Michael Elgin

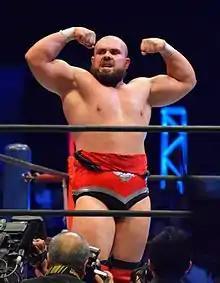
Elgin in August 2015

On November 18, Elgin won the 2011 Survival of the Fittest tournament. He won a four-corner survival match against Kenny King, Adam Cole, and Tommaso Ciampa to advance to the tournament final, a six-man elimination match, in which he last eliminated Kyle O'Reilly to win the tournament and a guaranteed ROH World Championship match. At the Showdown in the Sun pay-per-view on March 31, 2012, Elgin unsuccessfully challenged Davey Richards for the ROH World Championship. Elgin later defeated fellow break-out star Adam Cole at Border Wars, in his hometown of Toronto. On July 20, ROH announced that Elgin had signed a long-term contract extension with the promotion. After months of teasing dissension between Elgin and the rest of the House of Truth, Elgin finally turned on the faction on September 16 at by attacking Roderick Strong. At the following internet pay-per-view, on October 13, Elgin unsuccessfully challenged Kevin Steen for the ROH World Championship. After the match, Elgin was attacked by Roderick Strong. The attack led to a match on December 16 at , where Elgin was defeated by Strong, following interference from Truth Martini. On March 2, 2013, at the 11th Anniversary Show, Elgin defeated Strong in a two out of three falls match, during which Martini was banned from ringside. On April 6, at Supercard of Honor VII, Elgin defeated Jay Lethal to become the number one contender to the ROH World Championship. Before Elgin got his title shot however, the ROH World Championship was vacated and he was entered in the tournament to determine the new champion. In August, Elgin defeated Paul London and Karl Anderson to advance to the semifinals of the tournament. The following month, at Death Before Dishonor XI, Elgin defeated Kevin Steen to make it to the finals of the tournament, where he was defeated by Adam Cole. On October 26 at Glory By Honor XII, Elgin earned himself another shot at the ROH World Championship by pinning Cole to win a four-on-four elimination tag team match between ROH's champions and their top contenders. Elgin received his title shot on December 14 at Final Battle 2013, but was defeated by Cole in a three-way match, which also included Jay Briscoe. In May 2014, Elgin took part in a tour co-produced by ROH and New Japan Pro-Wrestling (NJPW). On May 17 at War of the Worlds, Elgin unsuccessfully challenged A.J. Styles for NJPW's top title, the IWGP Heavyweight Championship, in a three-way match, which also included Kazuchika Okada.